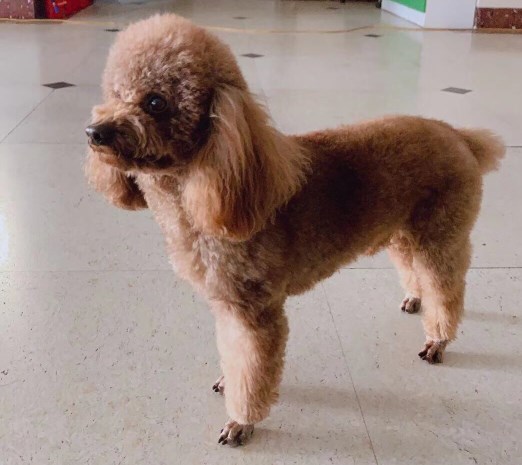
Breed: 7449-n000128-teddy